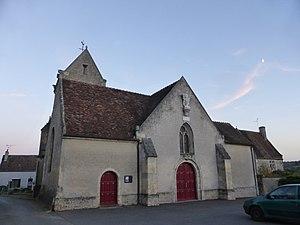
Église de Bellou-le-Trichard, dans l'Orne, en France.
Bellou-le-Trichard est une commune française, située dans le département de l'Orne en région Normandie, peuplée de 214 habitants.